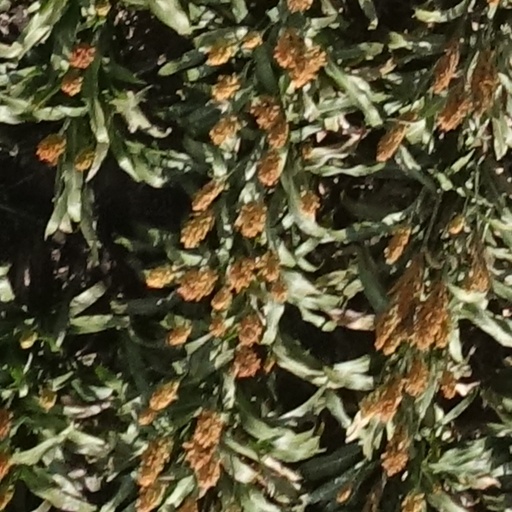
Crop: sorghum